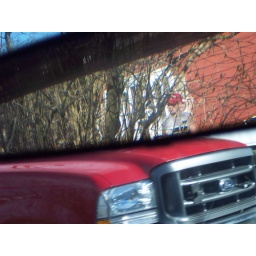
the car that matched my house by accident